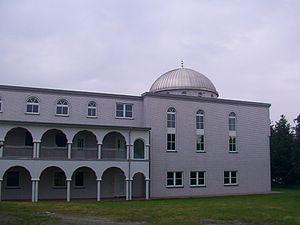
Cet article répertorie les mosquées en Allemagne par land, elle ne se veut pas exhaustive.